2011 WTA Tour Championships

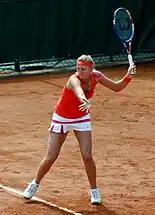
Petra Kvitová became the first Slam champion born in the '90s

Petra Kvitová won five titles prior to the Championships, capturing her sixth at this tournament. She began the year by winning the Brisbane International, defeating Andrea Petkovic 6–1, 6–3. She then reached the quarter-finals at the Australian Open, upsetting 5th seed Samantha Stosur 7–6, 6–3 in the third round before losing to Vera Zvonareva 2–6, 4–6. She then won the Open GDF Suez, defeating Kim Clijsters 6–4, 6–3. She then lost 4 of her next 5 matches before winning the Mutua Madrid Open, defeating Victoria Azarenka 7–6, 6–4 in the final. Later, she fell in the fourth round of the French Open to eventual champion Li Na 2–6, 6–1, 6–3. She then reached the final of the Aegon International, losing to Marion Bartoli 1–6, 6–4, 5–7. Her most significant title came by winning Wimbledon, beating Maria Sharapova 6–3, 6–4 in the final. After the triumph, she lost back-to-back third round matches to Andrea Petkovic in the US Open Series before becoming the first Wimbledon champion ever to fall in the first round of the US Open, where she lost to Alexandra Dulgheru 7–6, 6–3. She then won her fifth title of the year at the Generali Ladies Linz, defeating Slovakian Dominika Cibulková 6–4, 6–1. This is her debut at the championships.